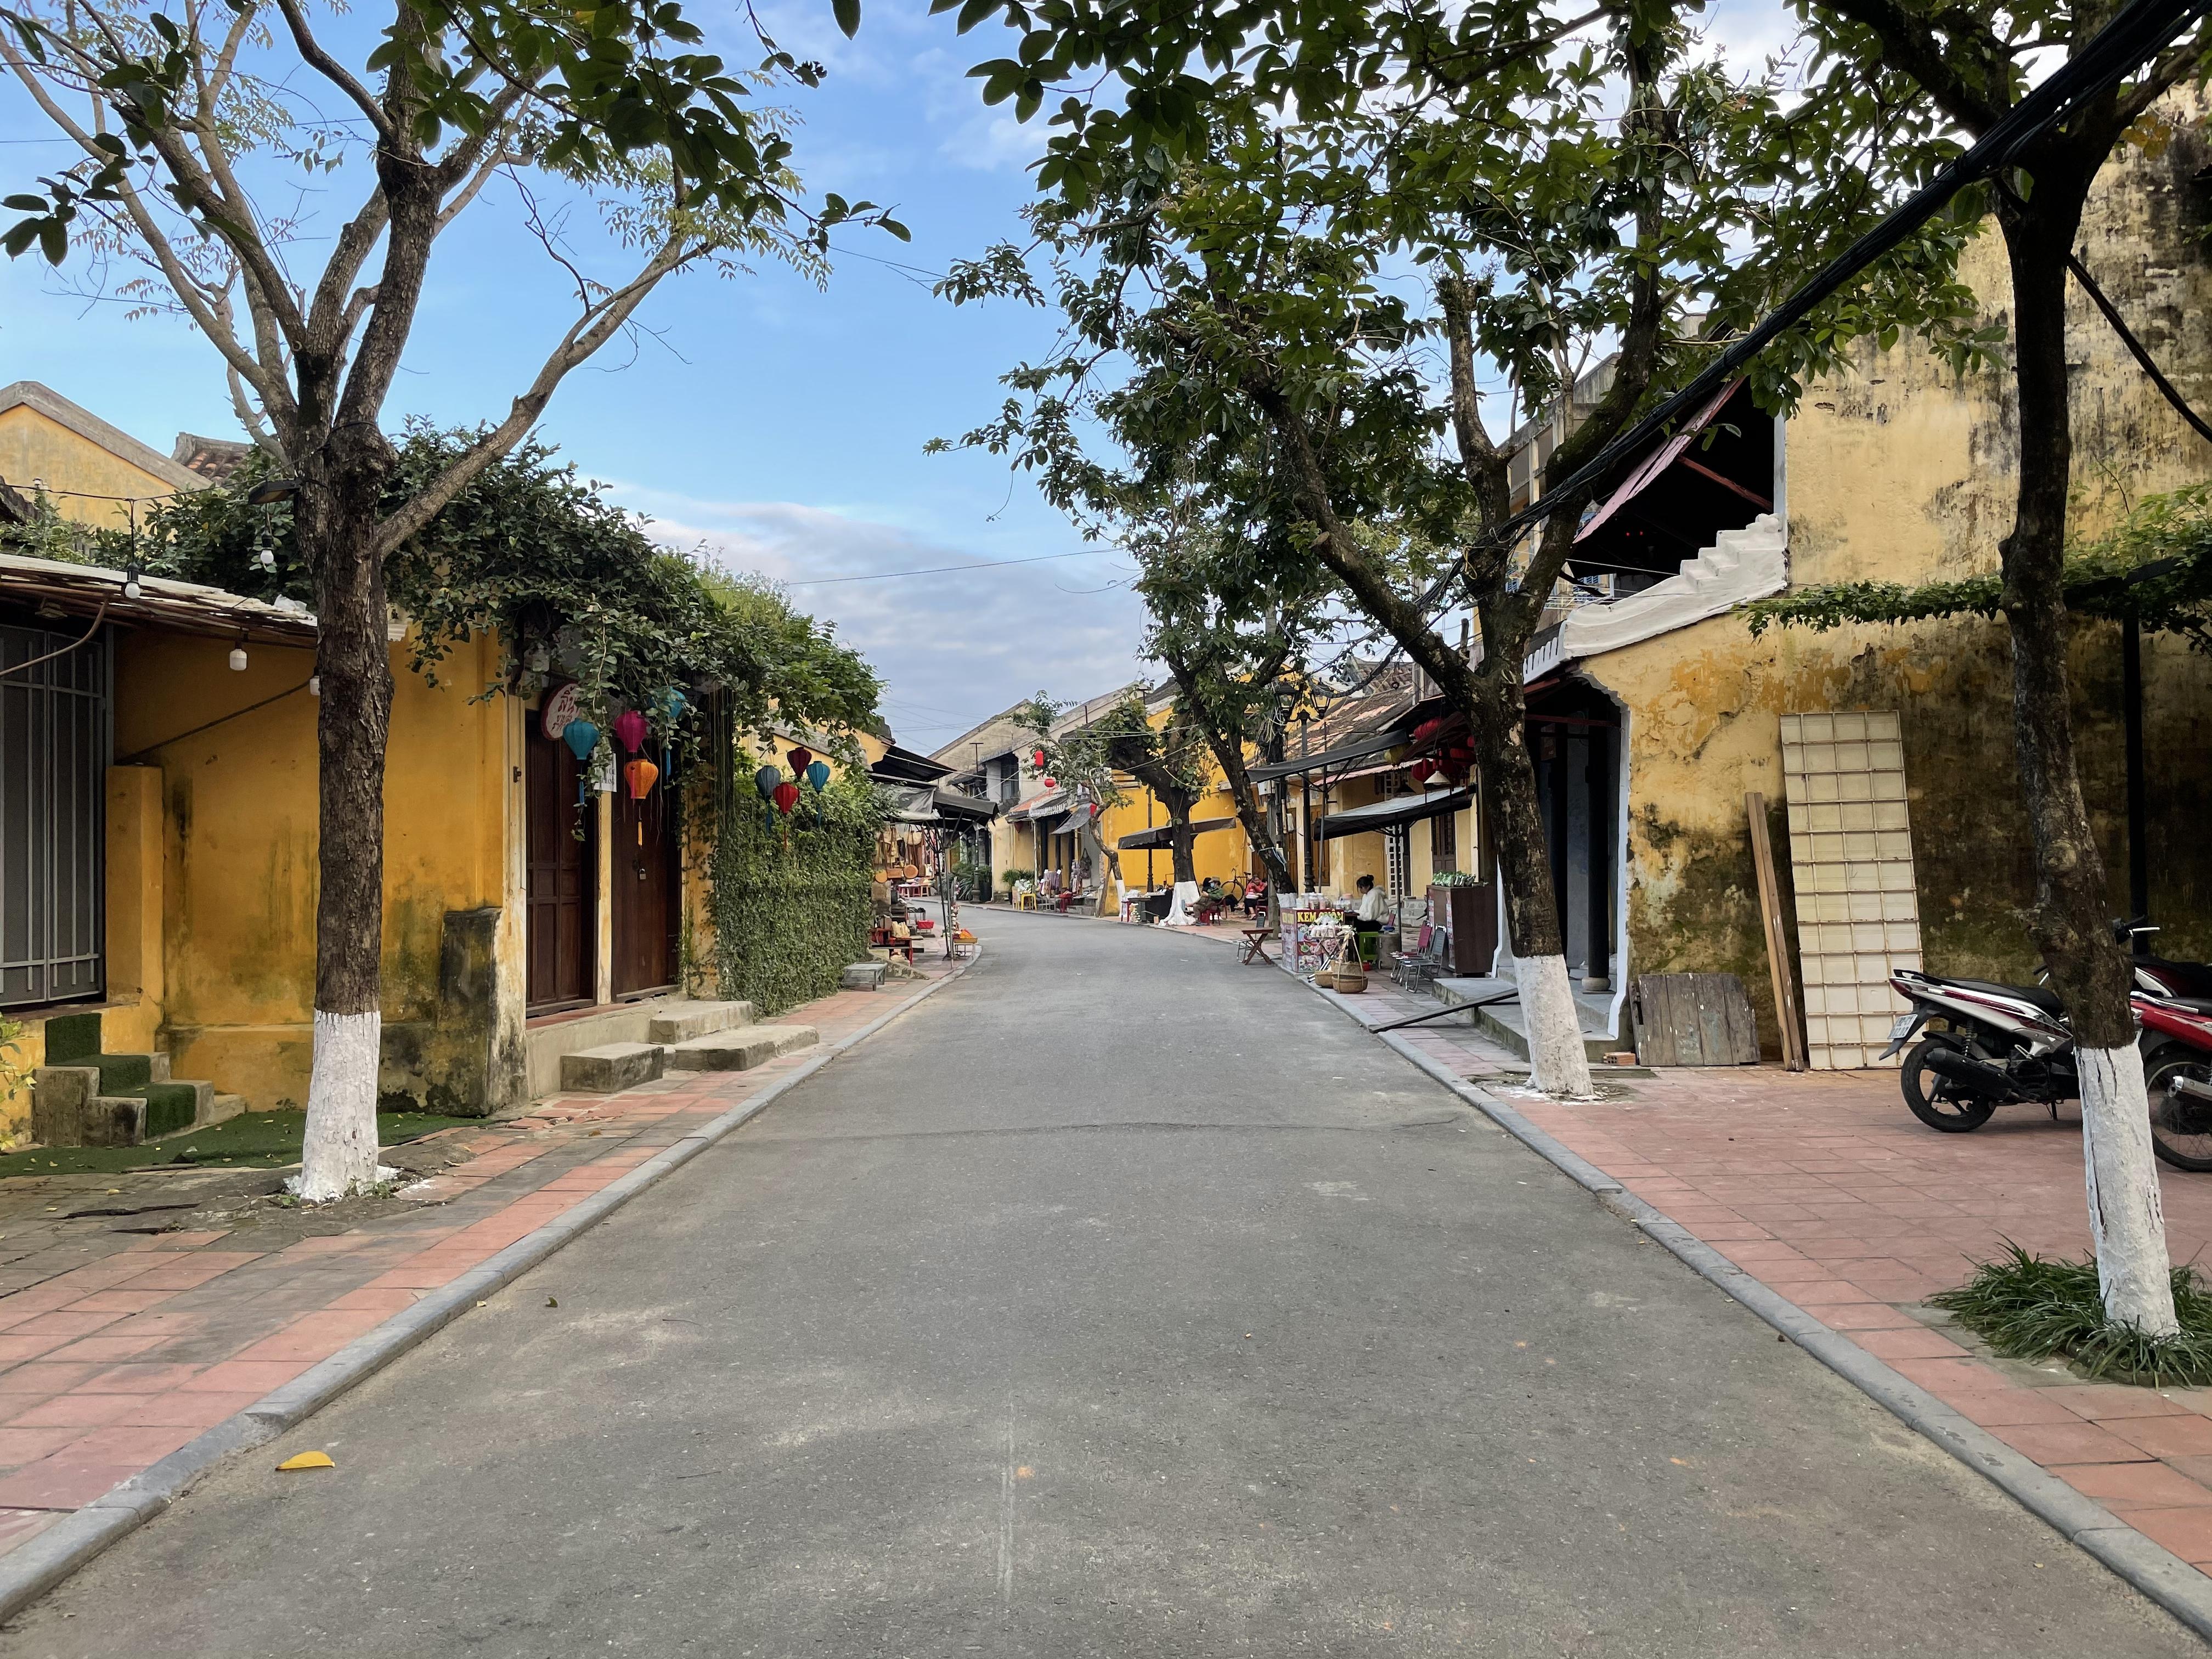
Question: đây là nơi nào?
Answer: một con phố